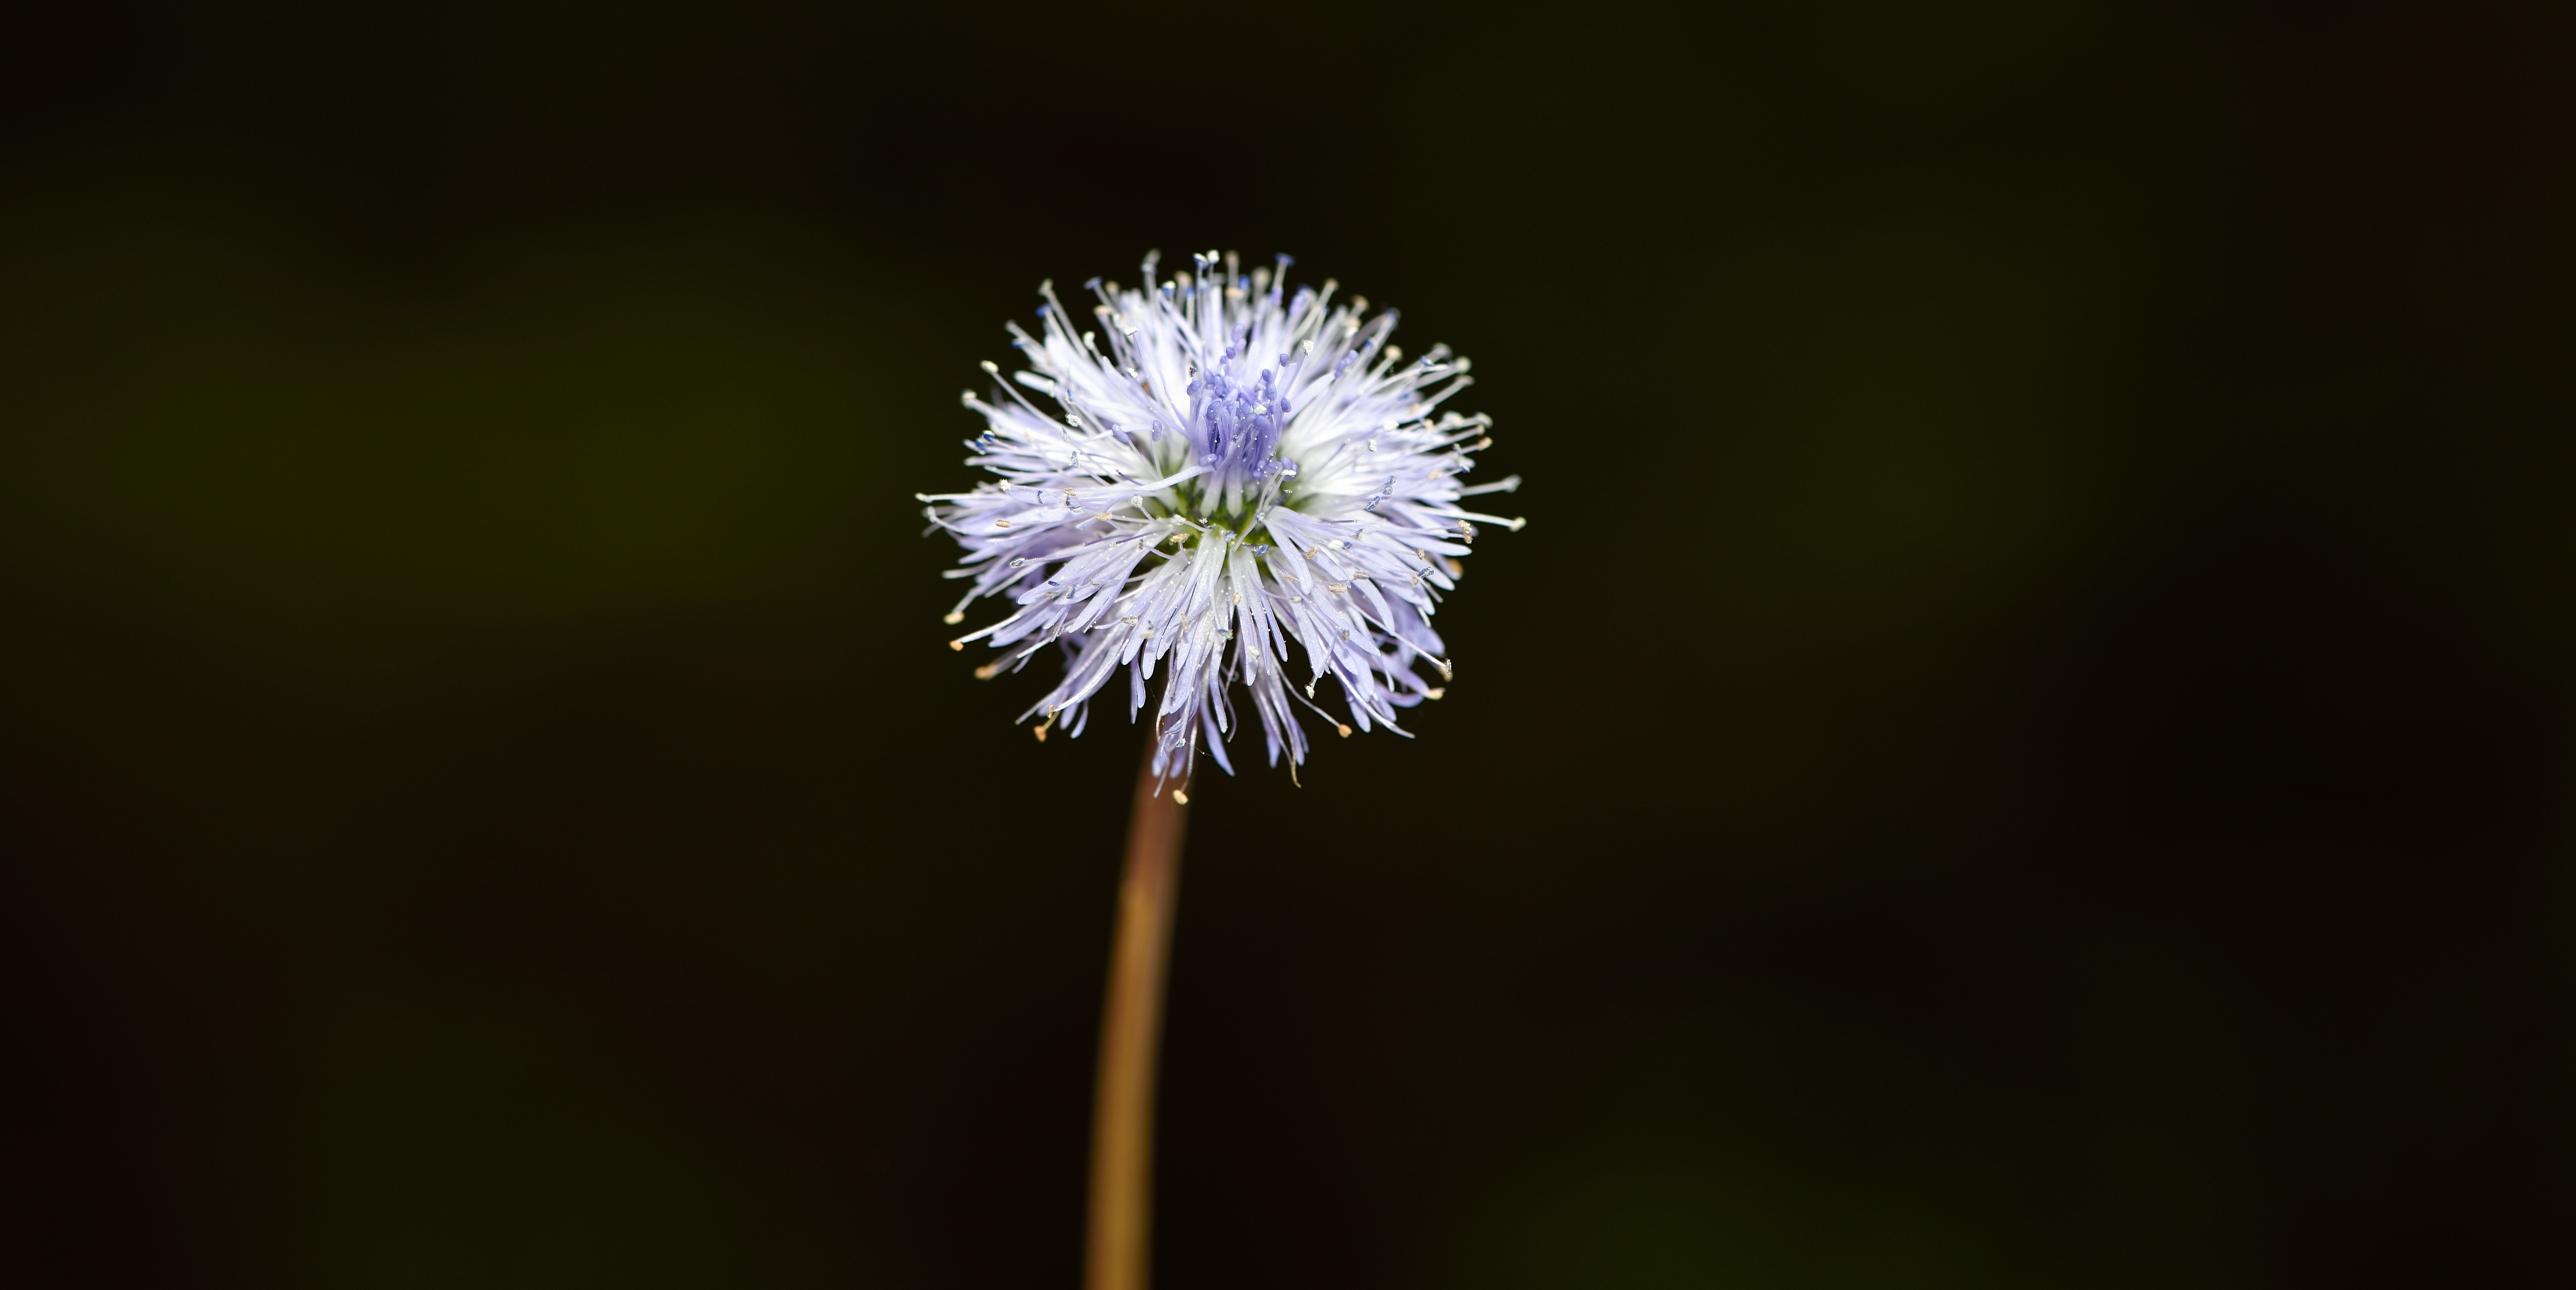
nature, branch, blossom, plant, photography, dandelion, flower, petal, bloom, blue, close, flora, close up, macro photography, flowering plant, daisy family, plant stem, land plant, jasione montana